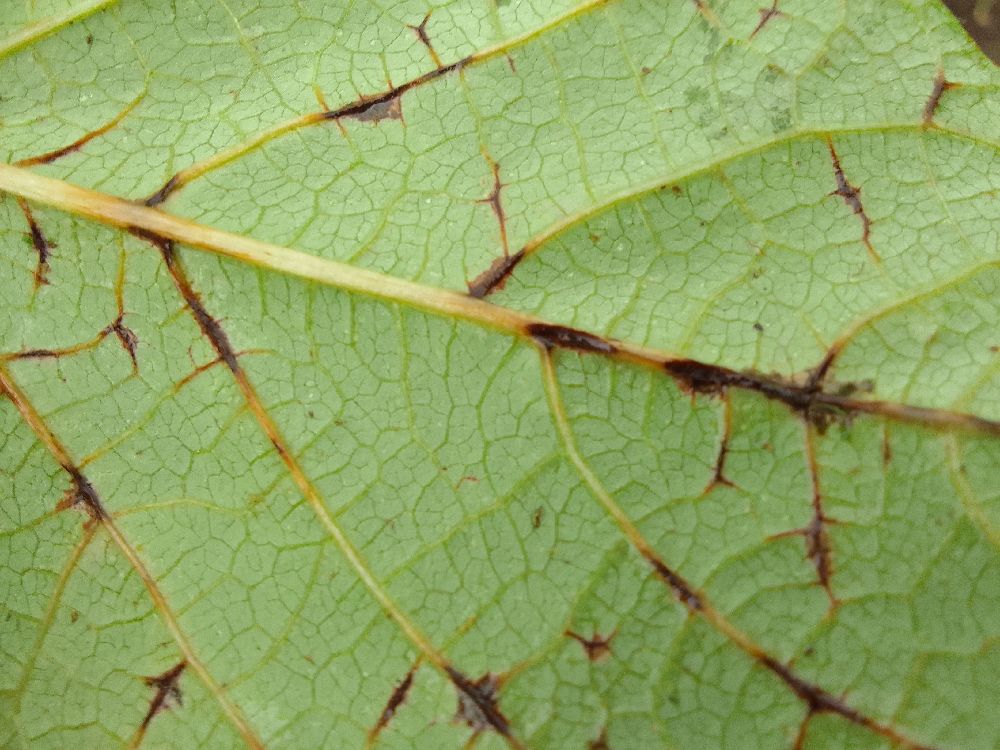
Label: anthracnose